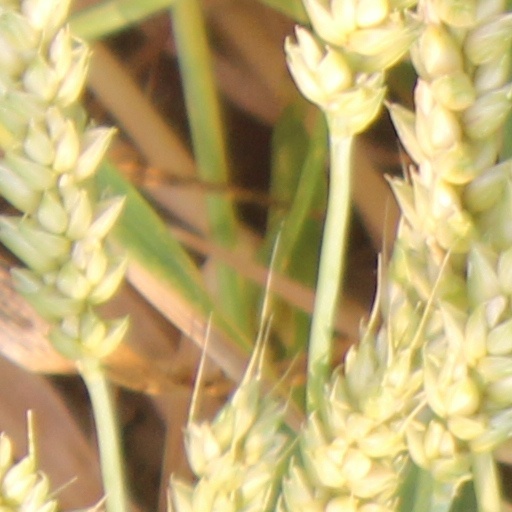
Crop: wheat